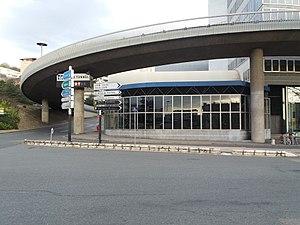
Bâtiment abritant la basilique Saint-Laurent de Choulans, sous la bretelle d'accès au tunnel de Fourvière.
La montée Saint-Clair-Duport est une ancienne rue, aujourd'hui disparue, située dans le 5ᵉ arrondissement de Lyon, en France, entre le quai Fulchiron et la rue de la Quarantaine au niveau de la basilique funéraire Saint-Laurent de Choulans. Nommée d'après le nom d'usage de Clair-Dominique-Eugène Duport, elle a existé moins d'un siècle avant d'être supprimée en 1967 lors de la construction du tunnel de Fourvière.